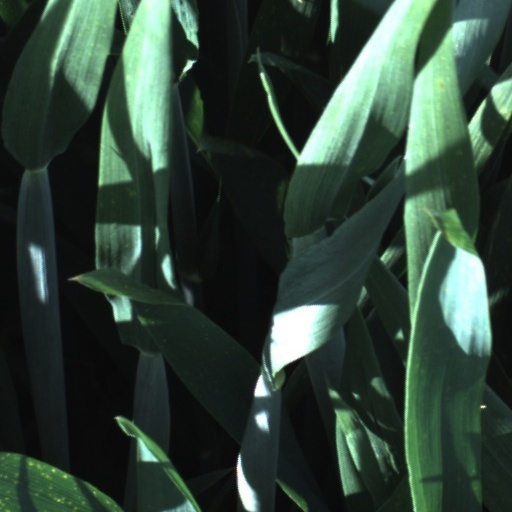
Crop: wheat